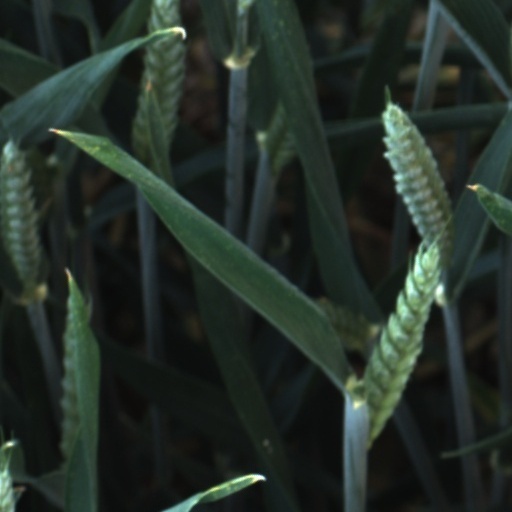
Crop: wheat